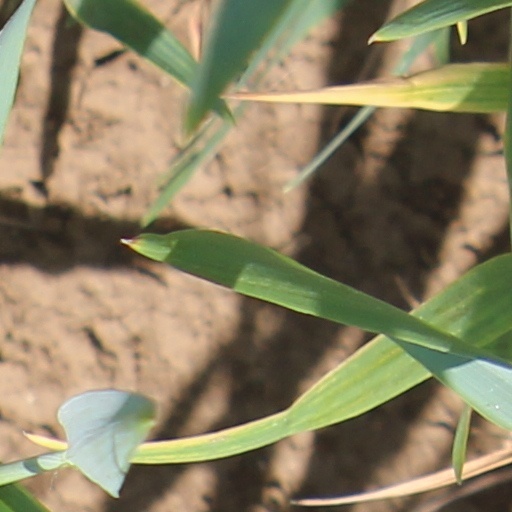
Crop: wheat